2016 New York and New Jersey bombings

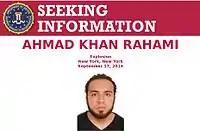
Notice published by the New York FBI, before arrest

The Federal Bureau of Investigation (FBI), the Joint Terrorism Task Force (JTTF), Homeland Security, and the Bureau of Alcohol, Tobacco, Firearms and Explosives (ATF) responded to the scene of the Chelsea bombing and were involved in the investigation, in addition to the New York City Fire Department (FDNY) and the NYPD. Initially, the Seaside Park and Manhattan bombings were investigated as separate incidents, but over a period of two days, the investigation yielded similarities between the two incidents, leading the investigators to determine that they were connected, and therefore that it was to be investigated as one overall composite terrorist act or endeavor, committed by the same person or party.